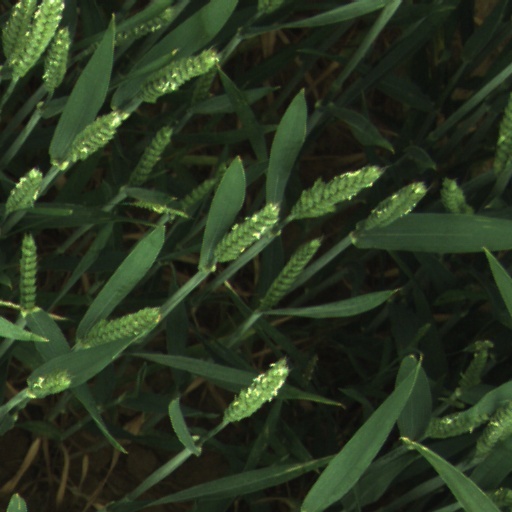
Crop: wheat